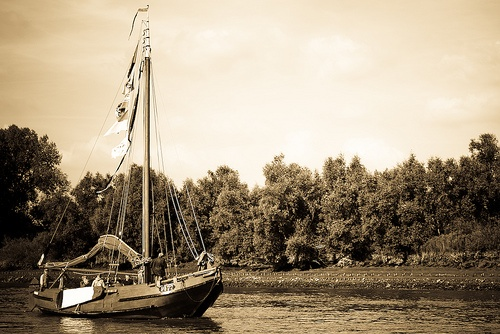
A boat floating on top of a river next to a forest.
The people are on the sailboat on the water.
People are sailing aboard a pirate fashioned boat.
A sailboat in the water with its sails down.
A boat is traveling in the water near the shore.